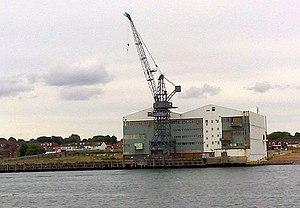
La société John I. Thornycroft & Company Limited, généralement connu sous le nom de Thornycroft, était une entreprise britannique de construction navale fondée par John Isaac Thornycroft à Chiswick en 1866.